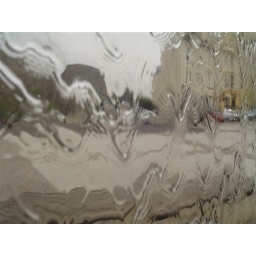
wobly water on the water tower in Cardiff Bay, as seen in Torchwood